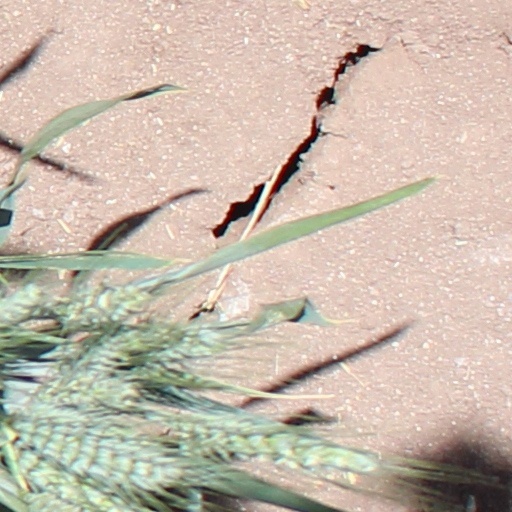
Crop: wheat